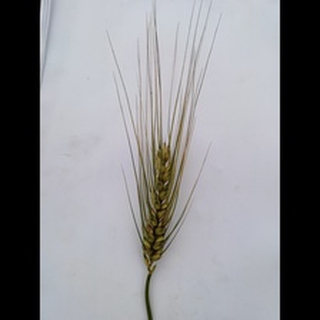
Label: wheat_blast